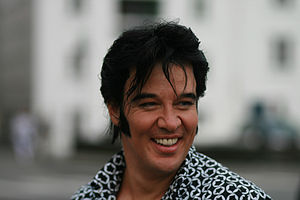
Kjell Elvis
Kjell Elvis i Stavanger